Mesilla Park Elementary School

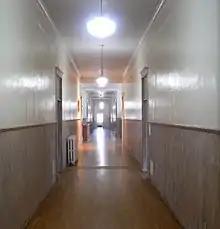

Designed by Henry Trost and built in 1907, the school is a Spanish Mission Revival-style